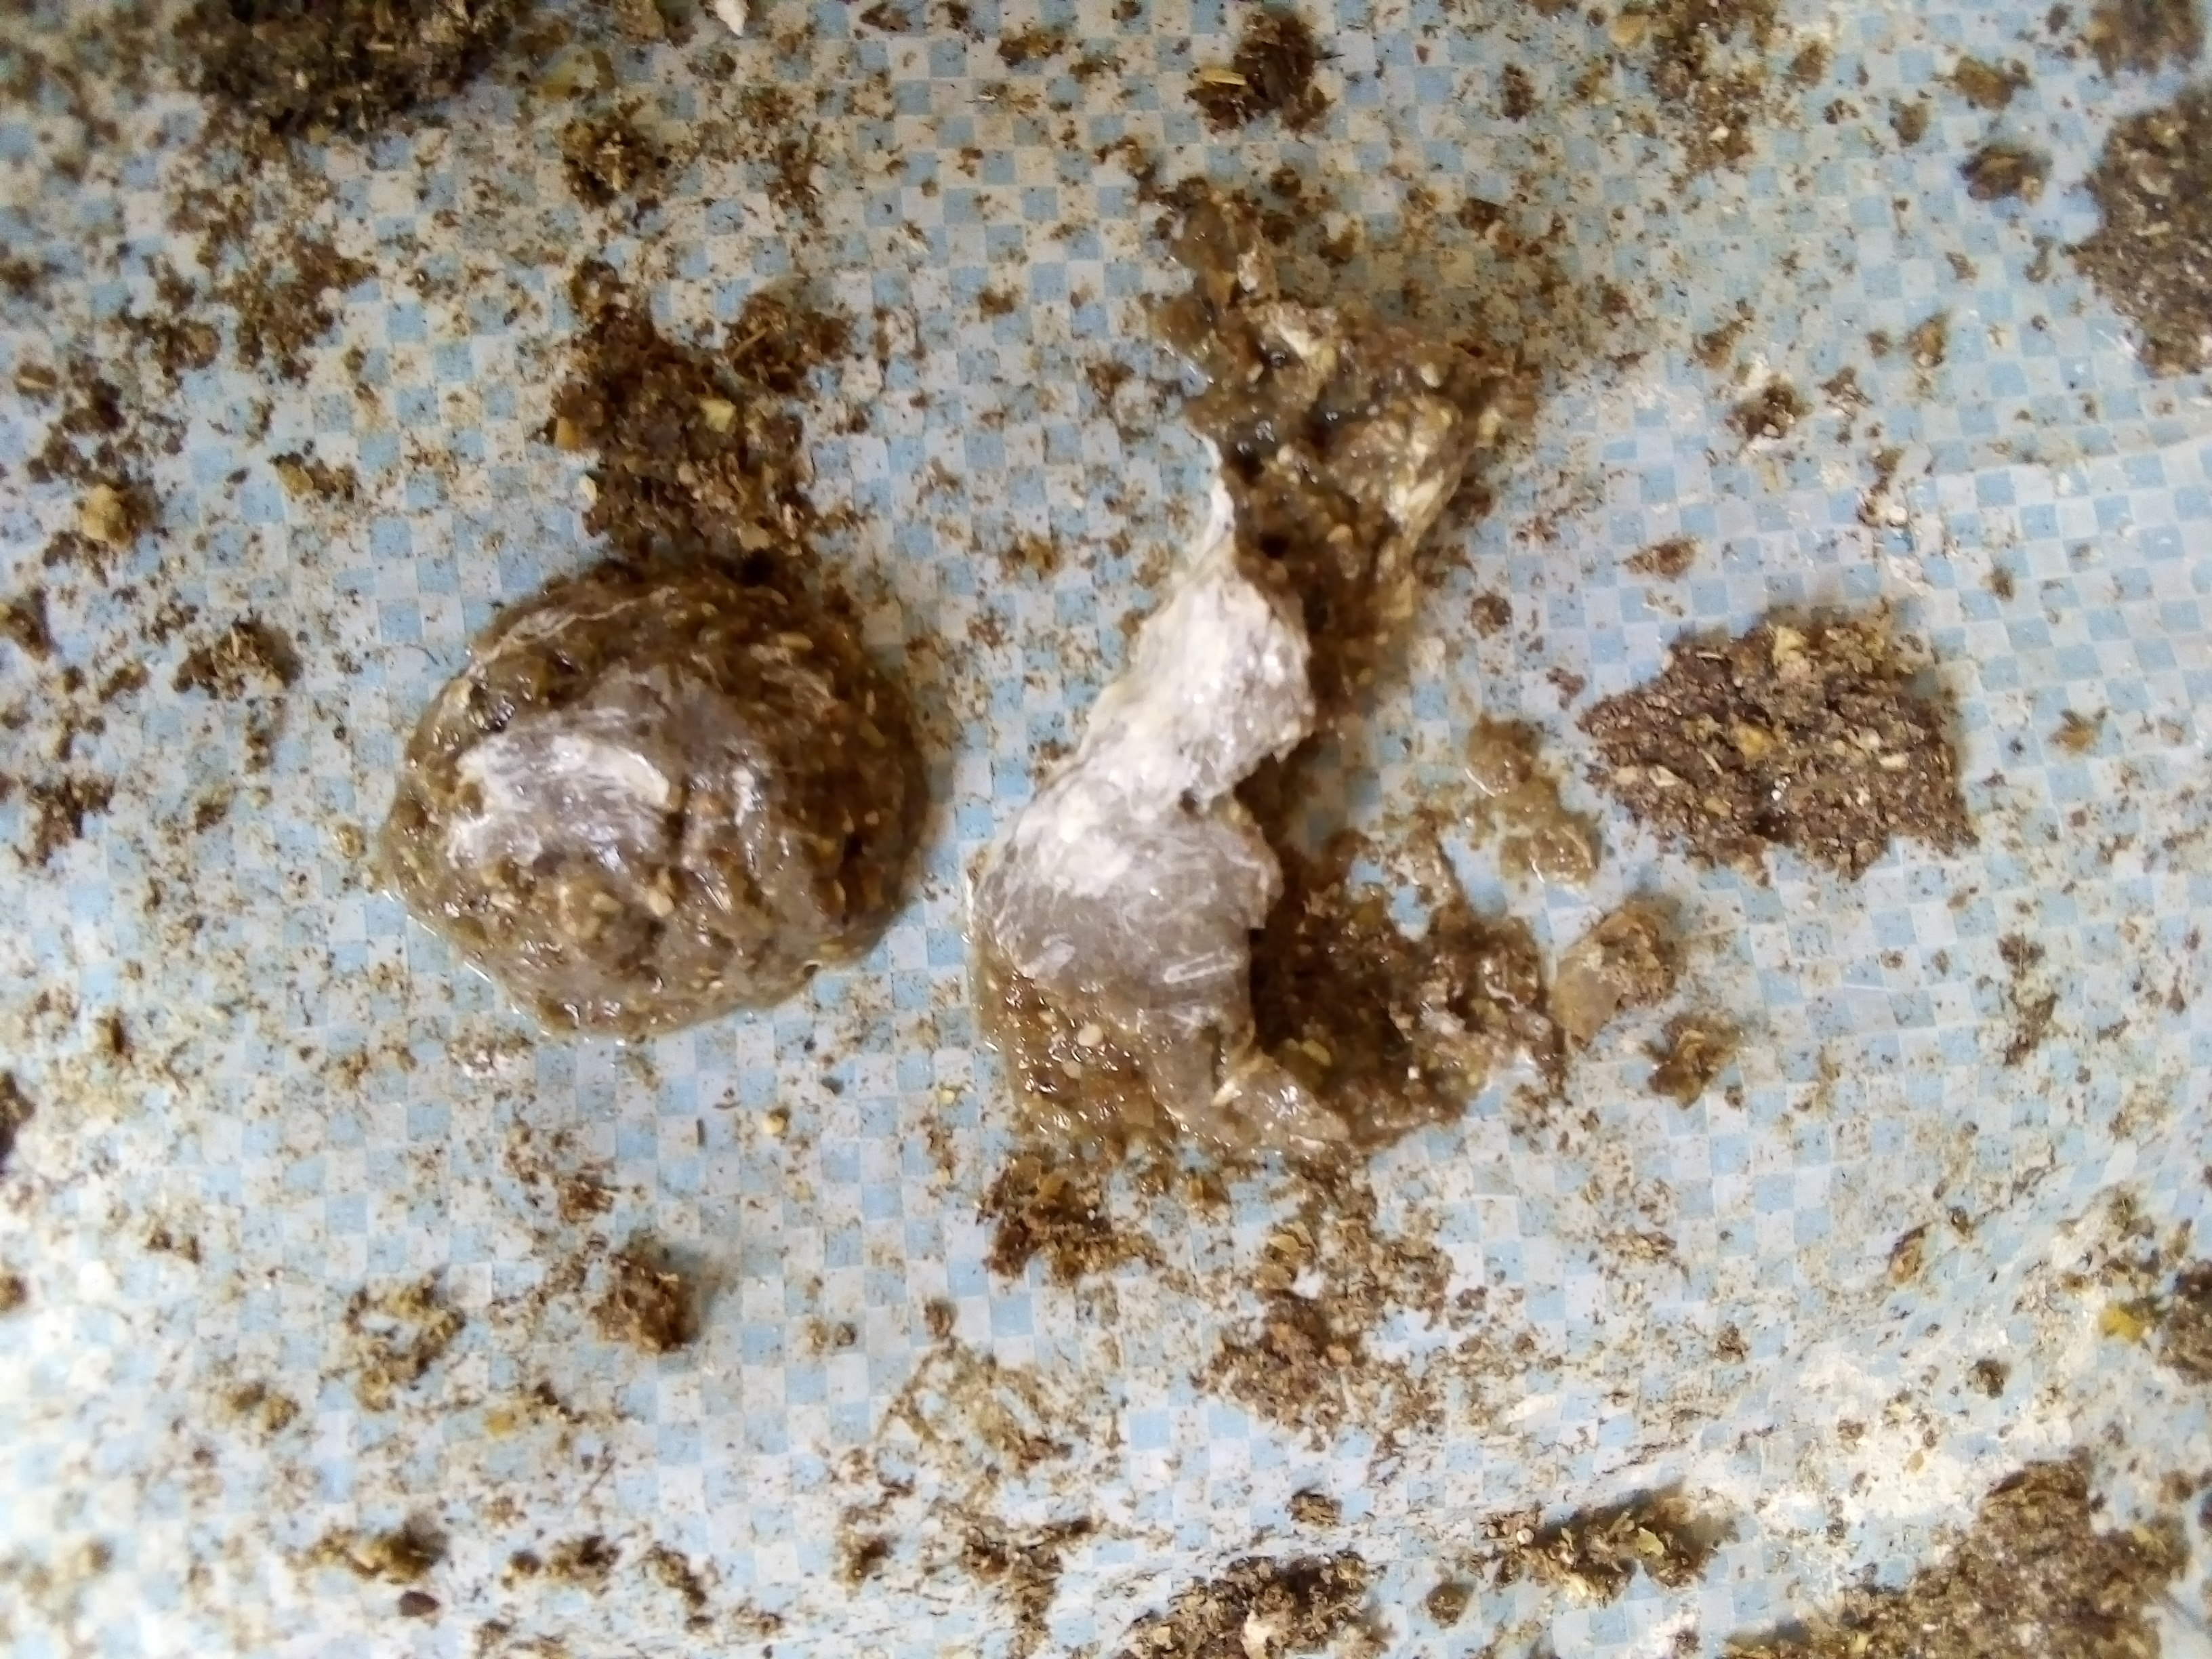
PCR-confirmed diagnosis: Salmonella